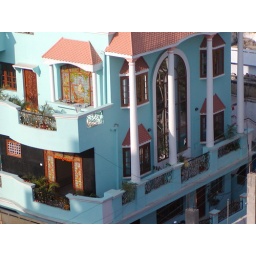
This is a wonderful blue house in the early hours of the morning